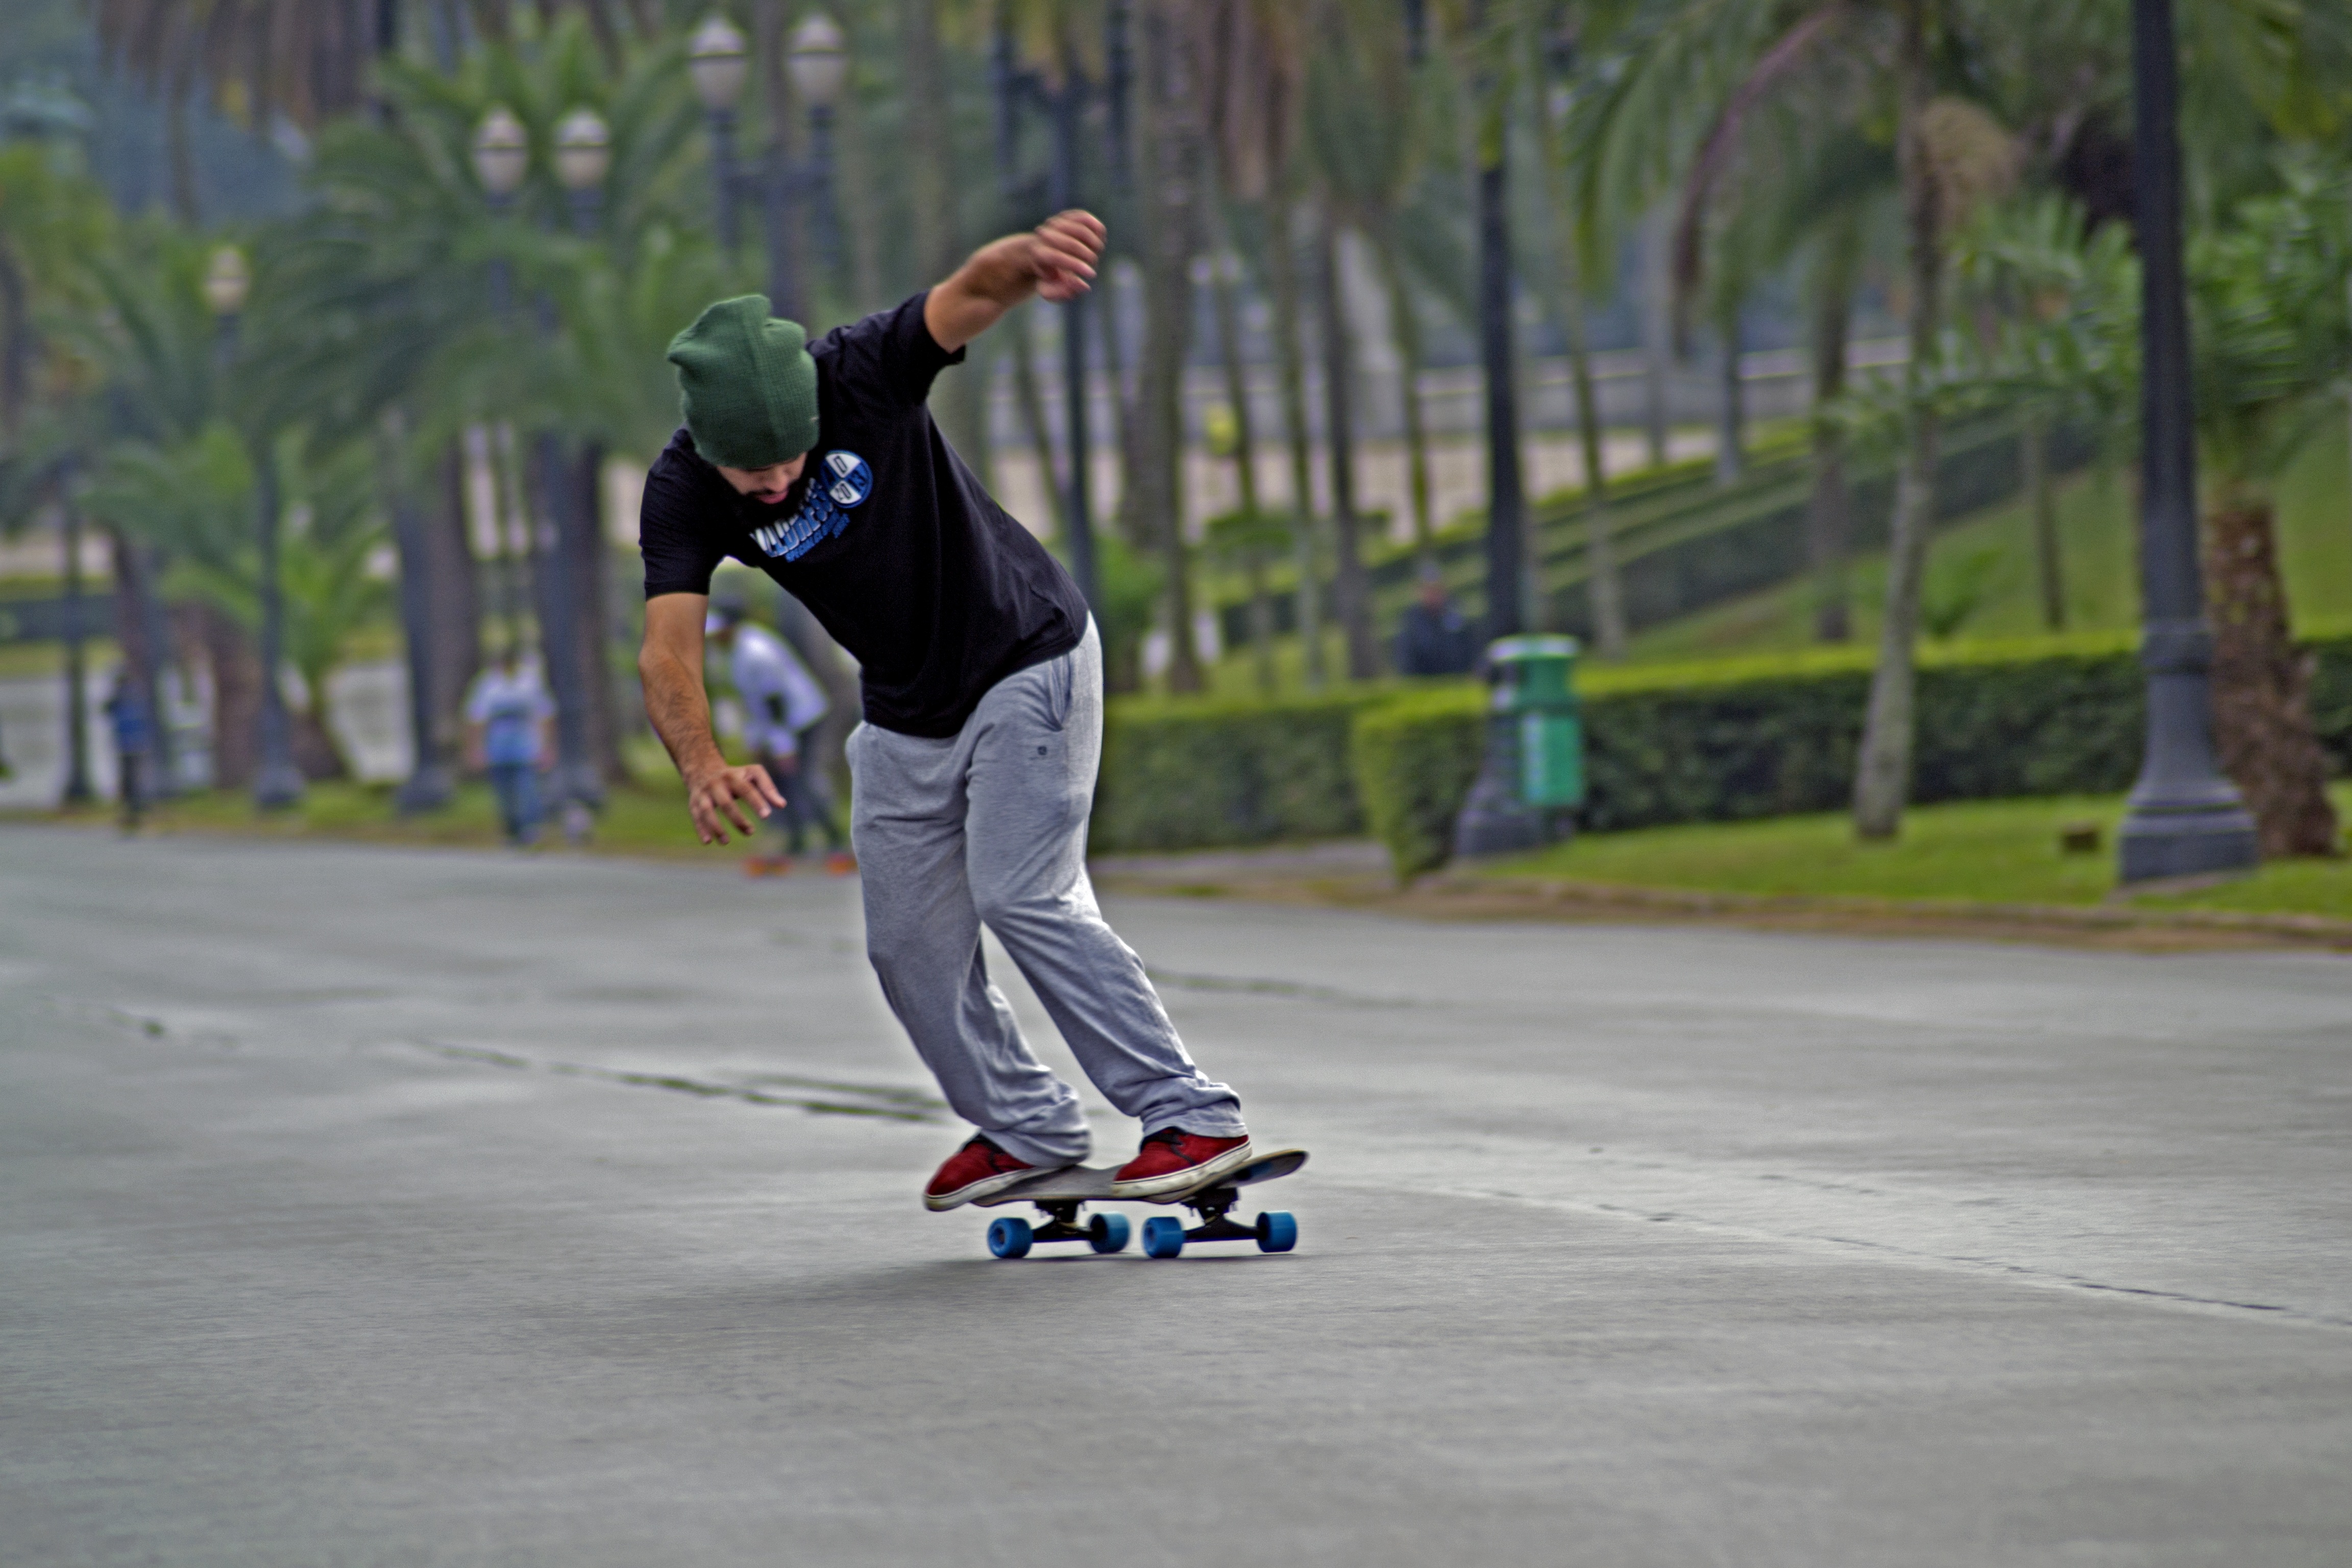
sport, skateboard, skateboarding, recreation, slope, extreme sport, sports equipment, longboard, sports, footwear, inline skating, outdoor recreation, skateboarding equipment and supplies, boardsport, longboarding, aggressive inline skating, ipiranga, tony halk